Dynamic quartz recrystallization

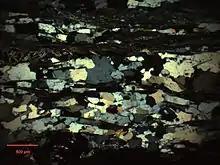
(5x) Quartz(w/mica) exhibiting dominant subgrain rotation recrystallization. Note similar grain/subgrain sizes and relatively straight grain boundaries. Thin section prepared by Alex Webb.

Following an increase in temperature, the dominant texture changes to one marked by the presence of distinct subgrains. Recognizable in thin section by a more polygonized texture, the increased softening of the quartz allows for more thorough reduction of internal stresses. Recrystallized grains show relatively straight grain boundaries and little to no intragranular deformation features, such as undulose extinction or deformation lamellae. Volume proportion of recrystallized grains in this regime roughly ranges from 30-90%, forming subgrains not only in interstitial space, but also within larger crystals or ribbon grains. Subgrains and recrystallized grains are roughly equal in size and shape.